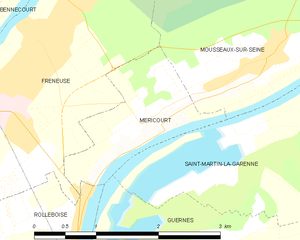
Carte des communes françaises Méricourt